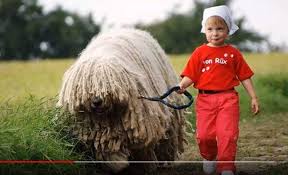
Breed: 318-n000115-komondor